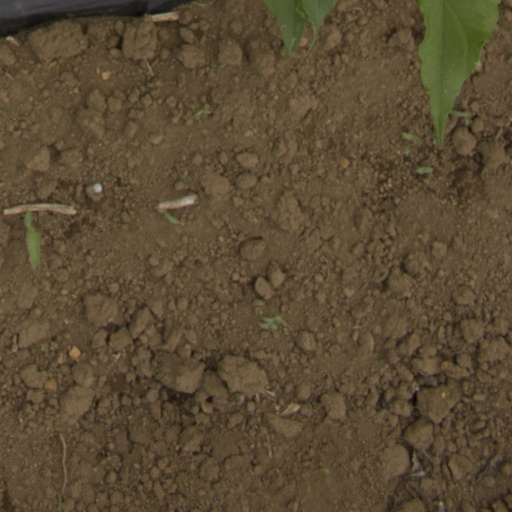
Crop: Jerusalem artichoke